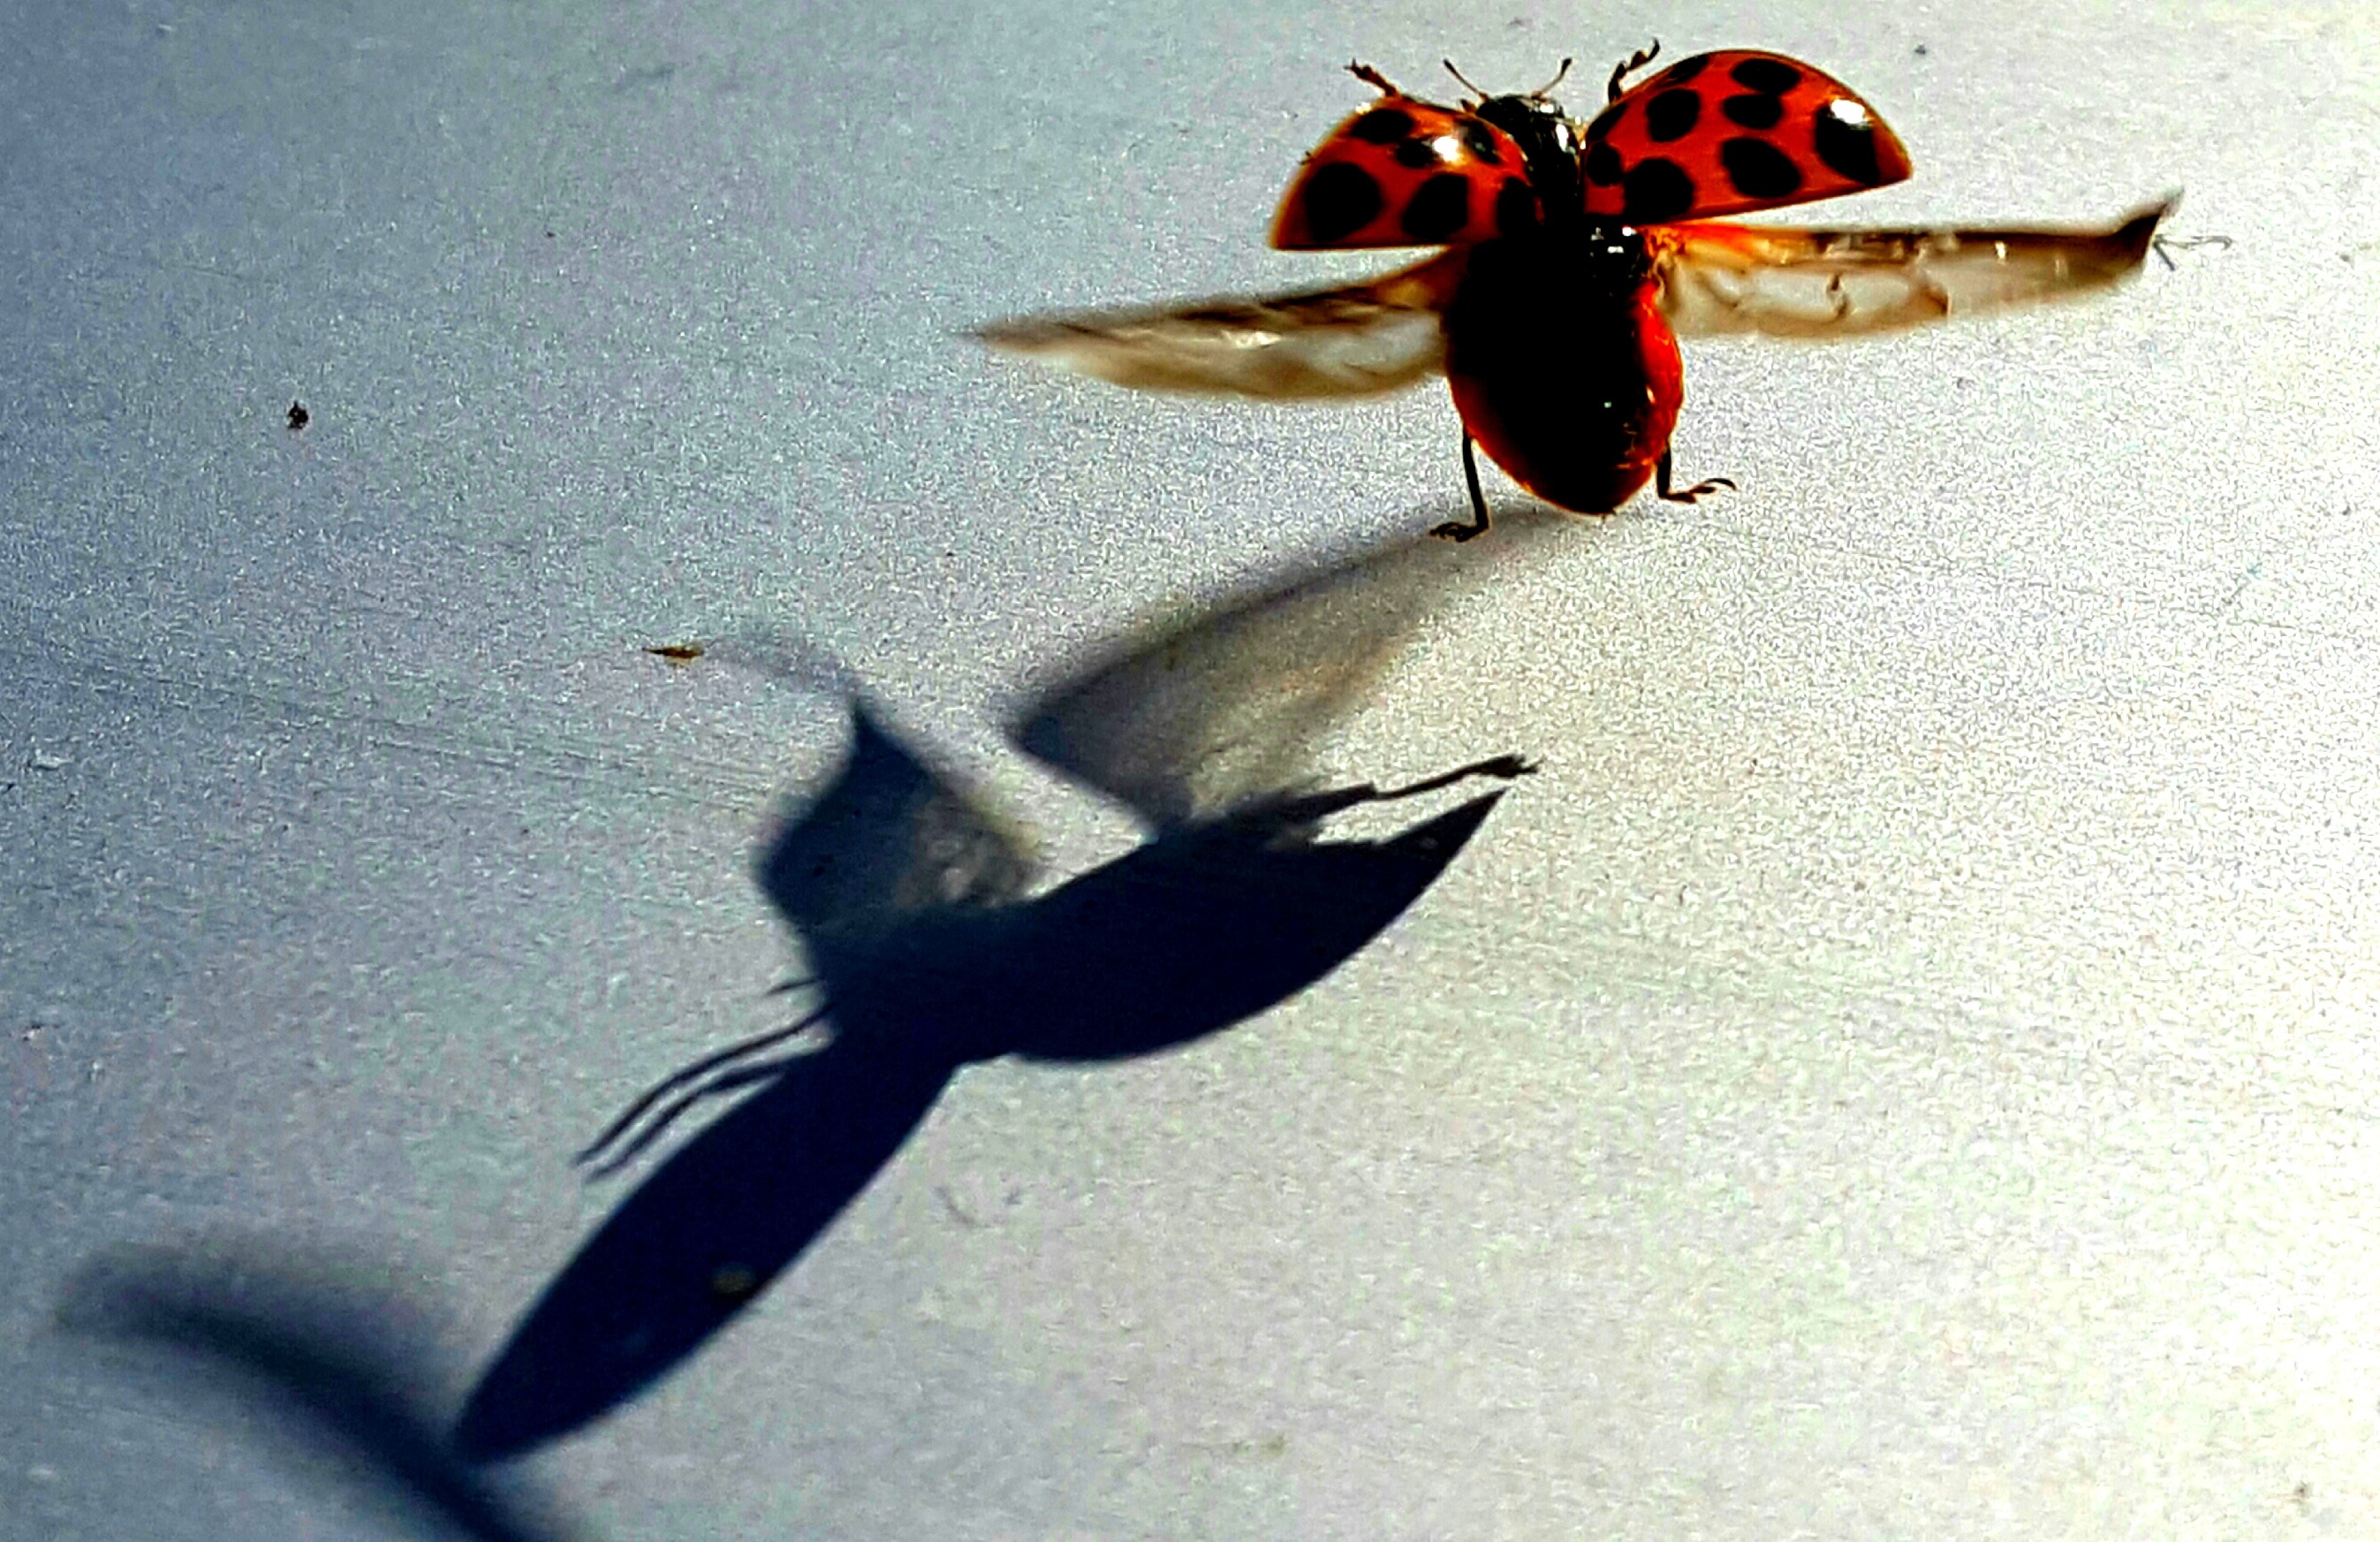
bird, wing, fish, perching bird